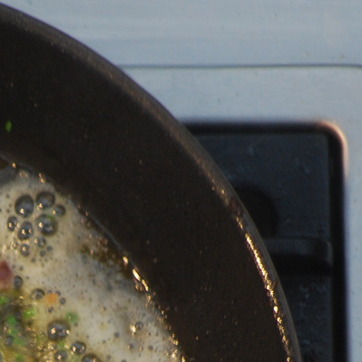
Material: metal